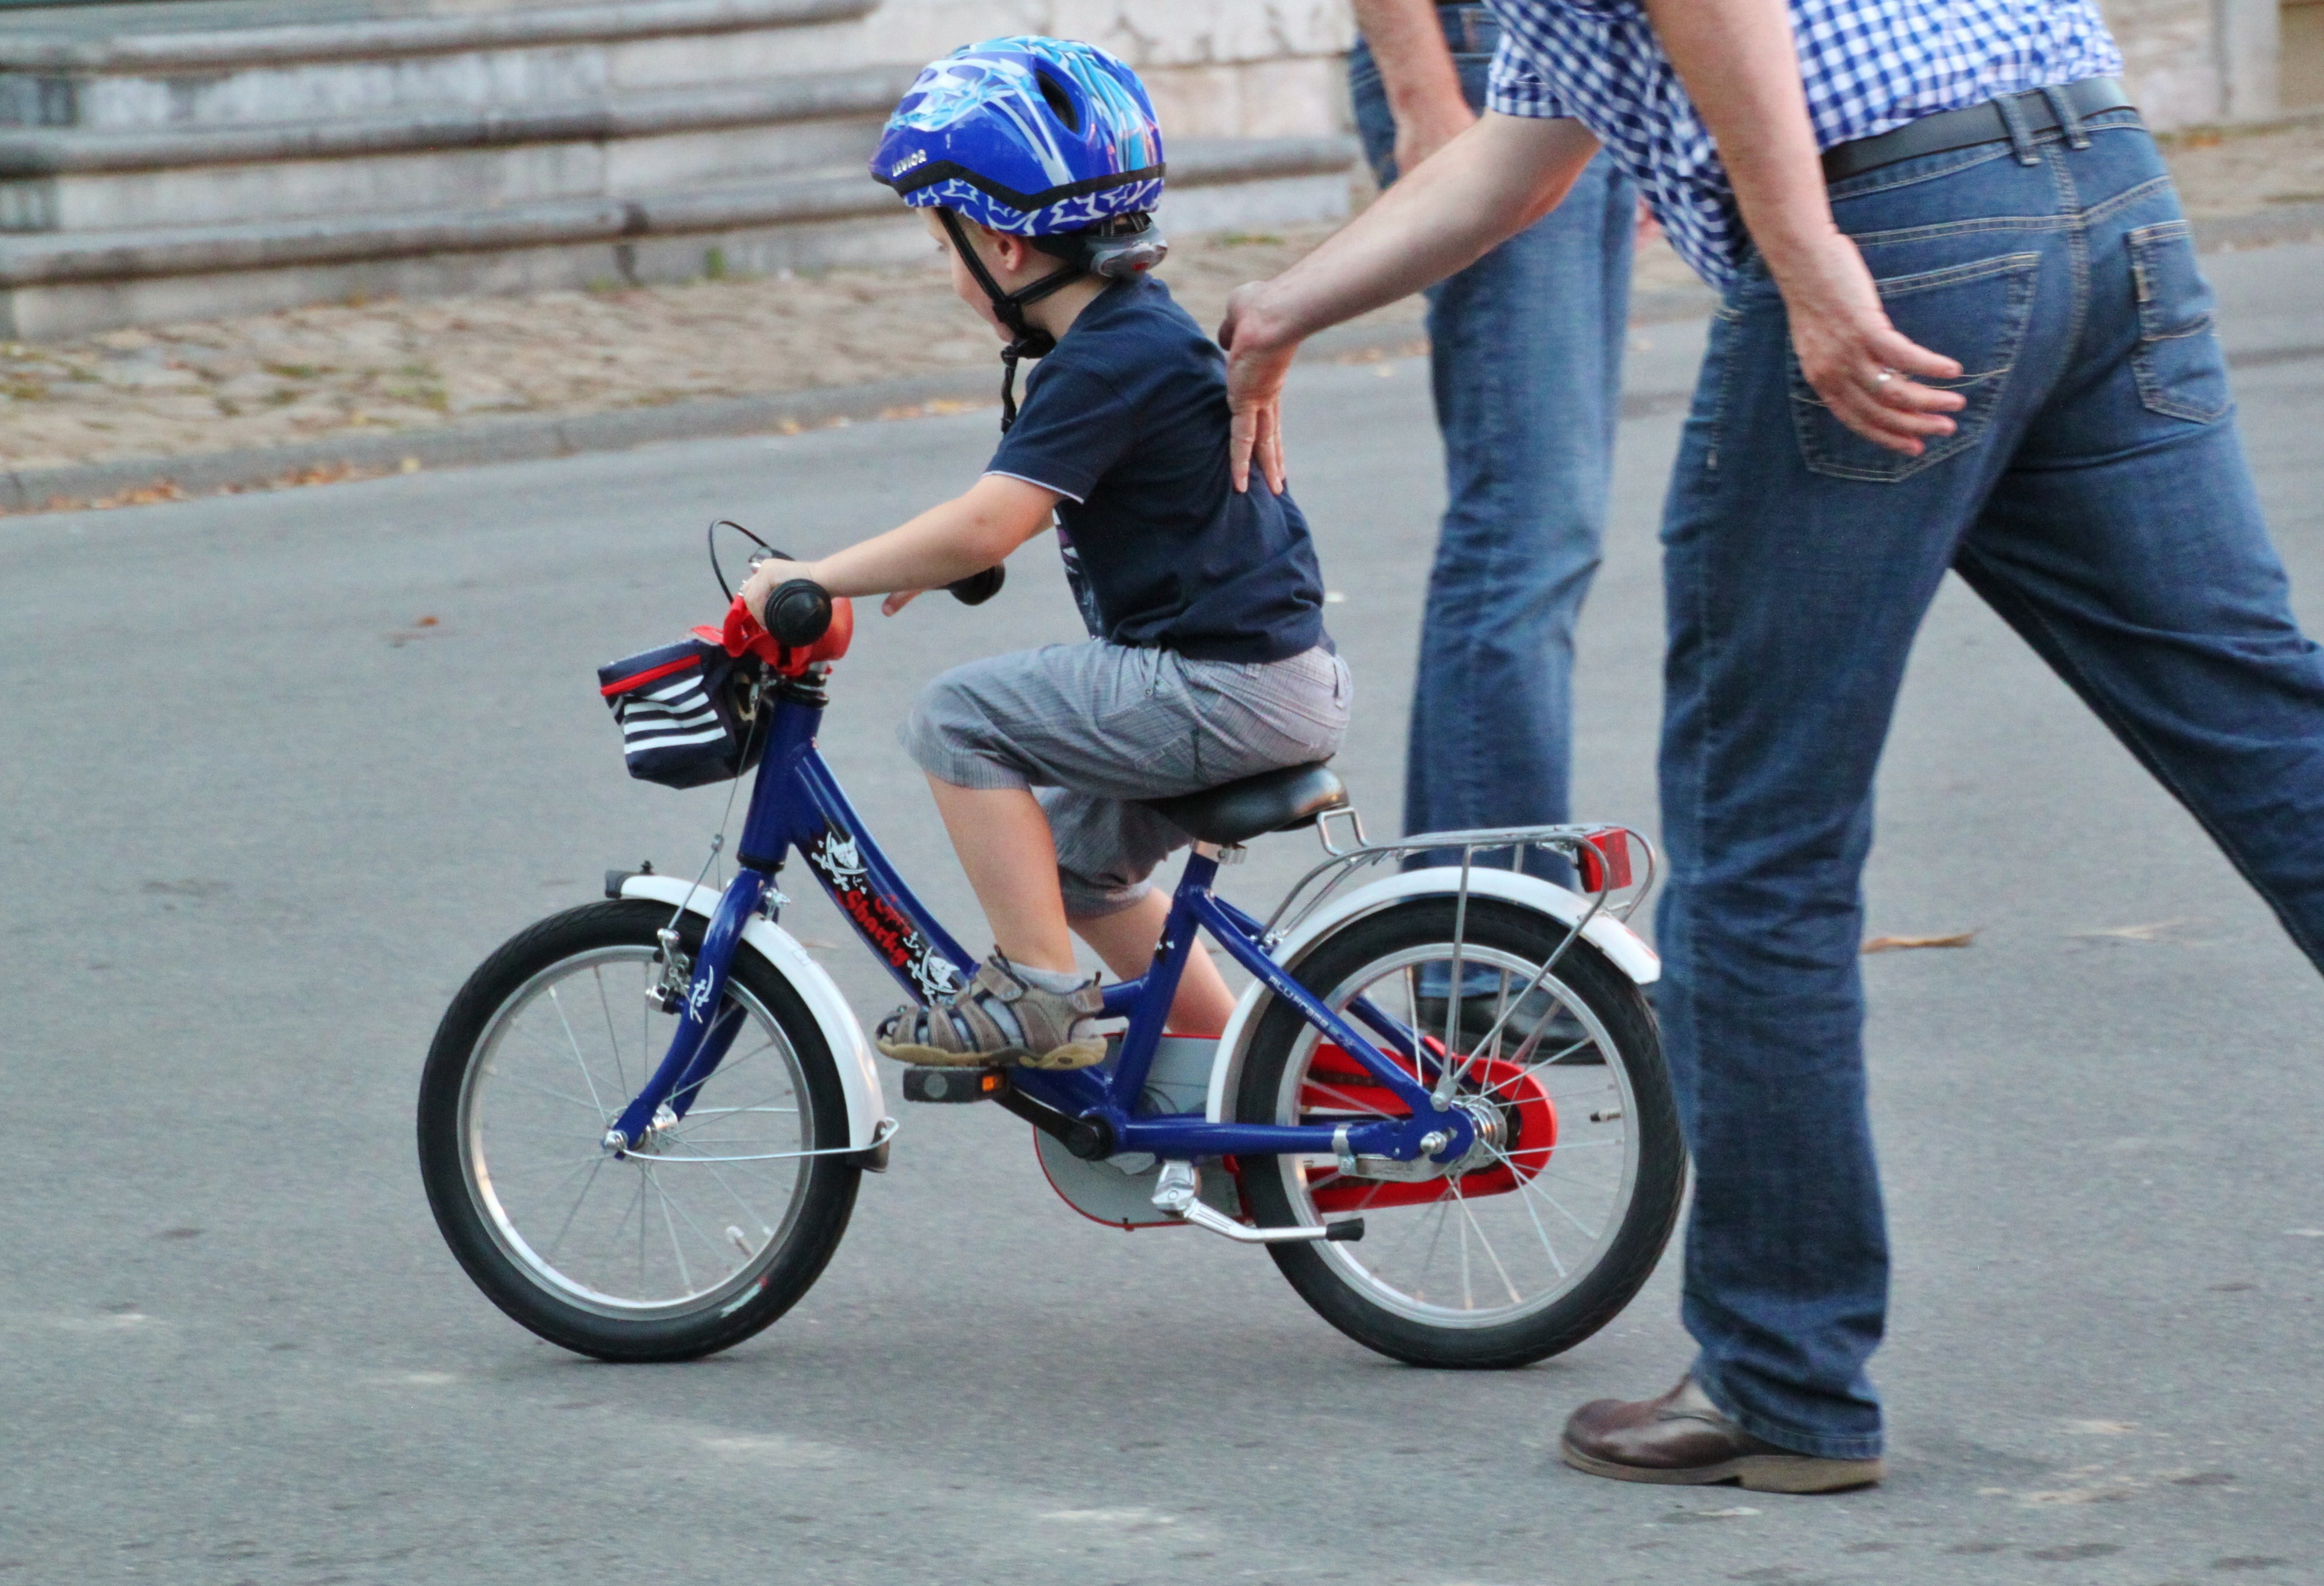
man, boy, bicycle, bike, vehicle, balance, child, exercise, extreme sport, security, sports equipment, mountain bike, help, cycling, race, sports, learn, keep, contact, assistance, child's bike, bicycle helmet, road cycling, cycle sport, bicycle racing, bicycle motocross, freestyle bmx, endurance sports, road bicycle racing, on push